January 2–4, 2014 North American blizzard

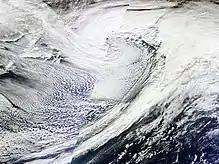
Cyclone Christina (seen east of Newfoundland on January 4) later developed from the remnants of the nor'easter, bringing high winds and flooding to Western Europe.

After the storm passed, an arctic front associated with it passed through the region, bringing record cold temperatures in the eastern half of the United States.